Pōhutukawa Coast

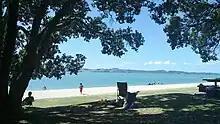
The area is named after the pōhutukawa trees found along the coast

The Pōhutukawa Coast includes the towns of Whitford, Beachlands, Maraetai and Umupuia, and includes the Whakakaiwhara Peninsula, the location of Duder Regional Park. Kawakawa Bay is occasionally included in the definition, and sometimes locations as far as the Firth of Thames, such as Ōrere Point and Tāpapakanga Regional Park.